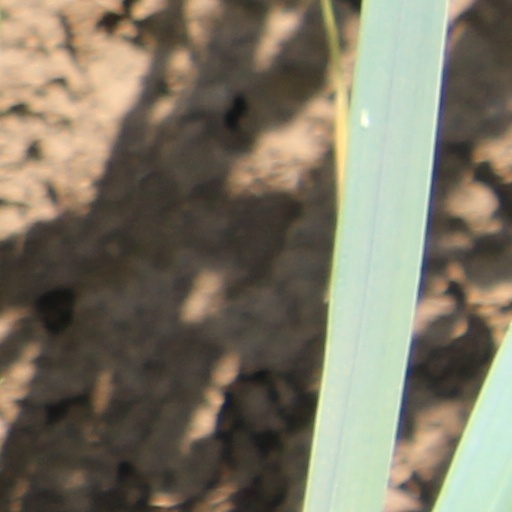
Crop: wheat